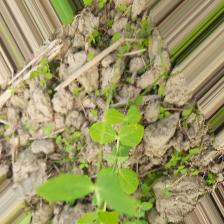
Label: Powdery Mildew